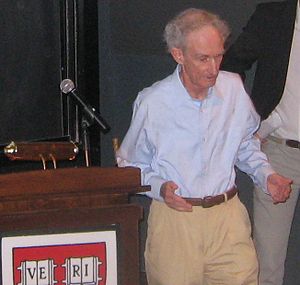
Liste over Præsidenter i Royal Society / Præsidenter af Royal Society
Præsidenterne i Royal Society er de valgte direktører for Royal Society i London, som er formand for møderne i Rooal Society's råd.